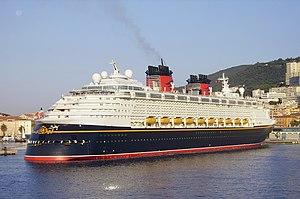
Le paquebot Disney Magic au port d'Ajaccio le 17 juillet 2011. IMO Number: 9126807 MMSI Number: 308516000 Call sign: C6PT7 Length: 294.00 m Beam: 32.20 m
Le Disney Magic est un navire de croisière de la Disney Cruise Line, opérateur de croisière de la Walt Disney Company.